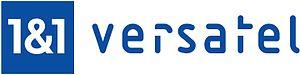
1&1 Versatel est une entreprise allemande de téléphonie et un fournisseur d'accès à Internet qui fait partie du groupe United Internet AG depuis 2014.